Alexandria, Virginia

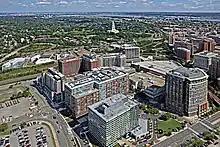
Hoffman Town Center in Alexandria in September 2021

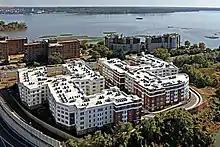
The Thornton in Alexandria in October 2019

At the turn of the 20th century the most common production in the city was glass, fertilizer, beer, and leather. The glass often went into beer bottles. Much of the Virginia Glass Company effort went to supply the demands of the Robert Portner Brewing Company, until fire destroyed the St. Asaph Street plant on February 18, 1905. The Old Dominion Glass Company also had a glass works fall to fire, then built a new one. The Belle Pre Bottle Company held a monopoly on a milk bottle that they patented, yet that organization only lasted 10 years. Most businesses were smaller where the business occupied the first floor of a building and the owner and family lived above. Prohibition closed Portner Brewing in 1916.